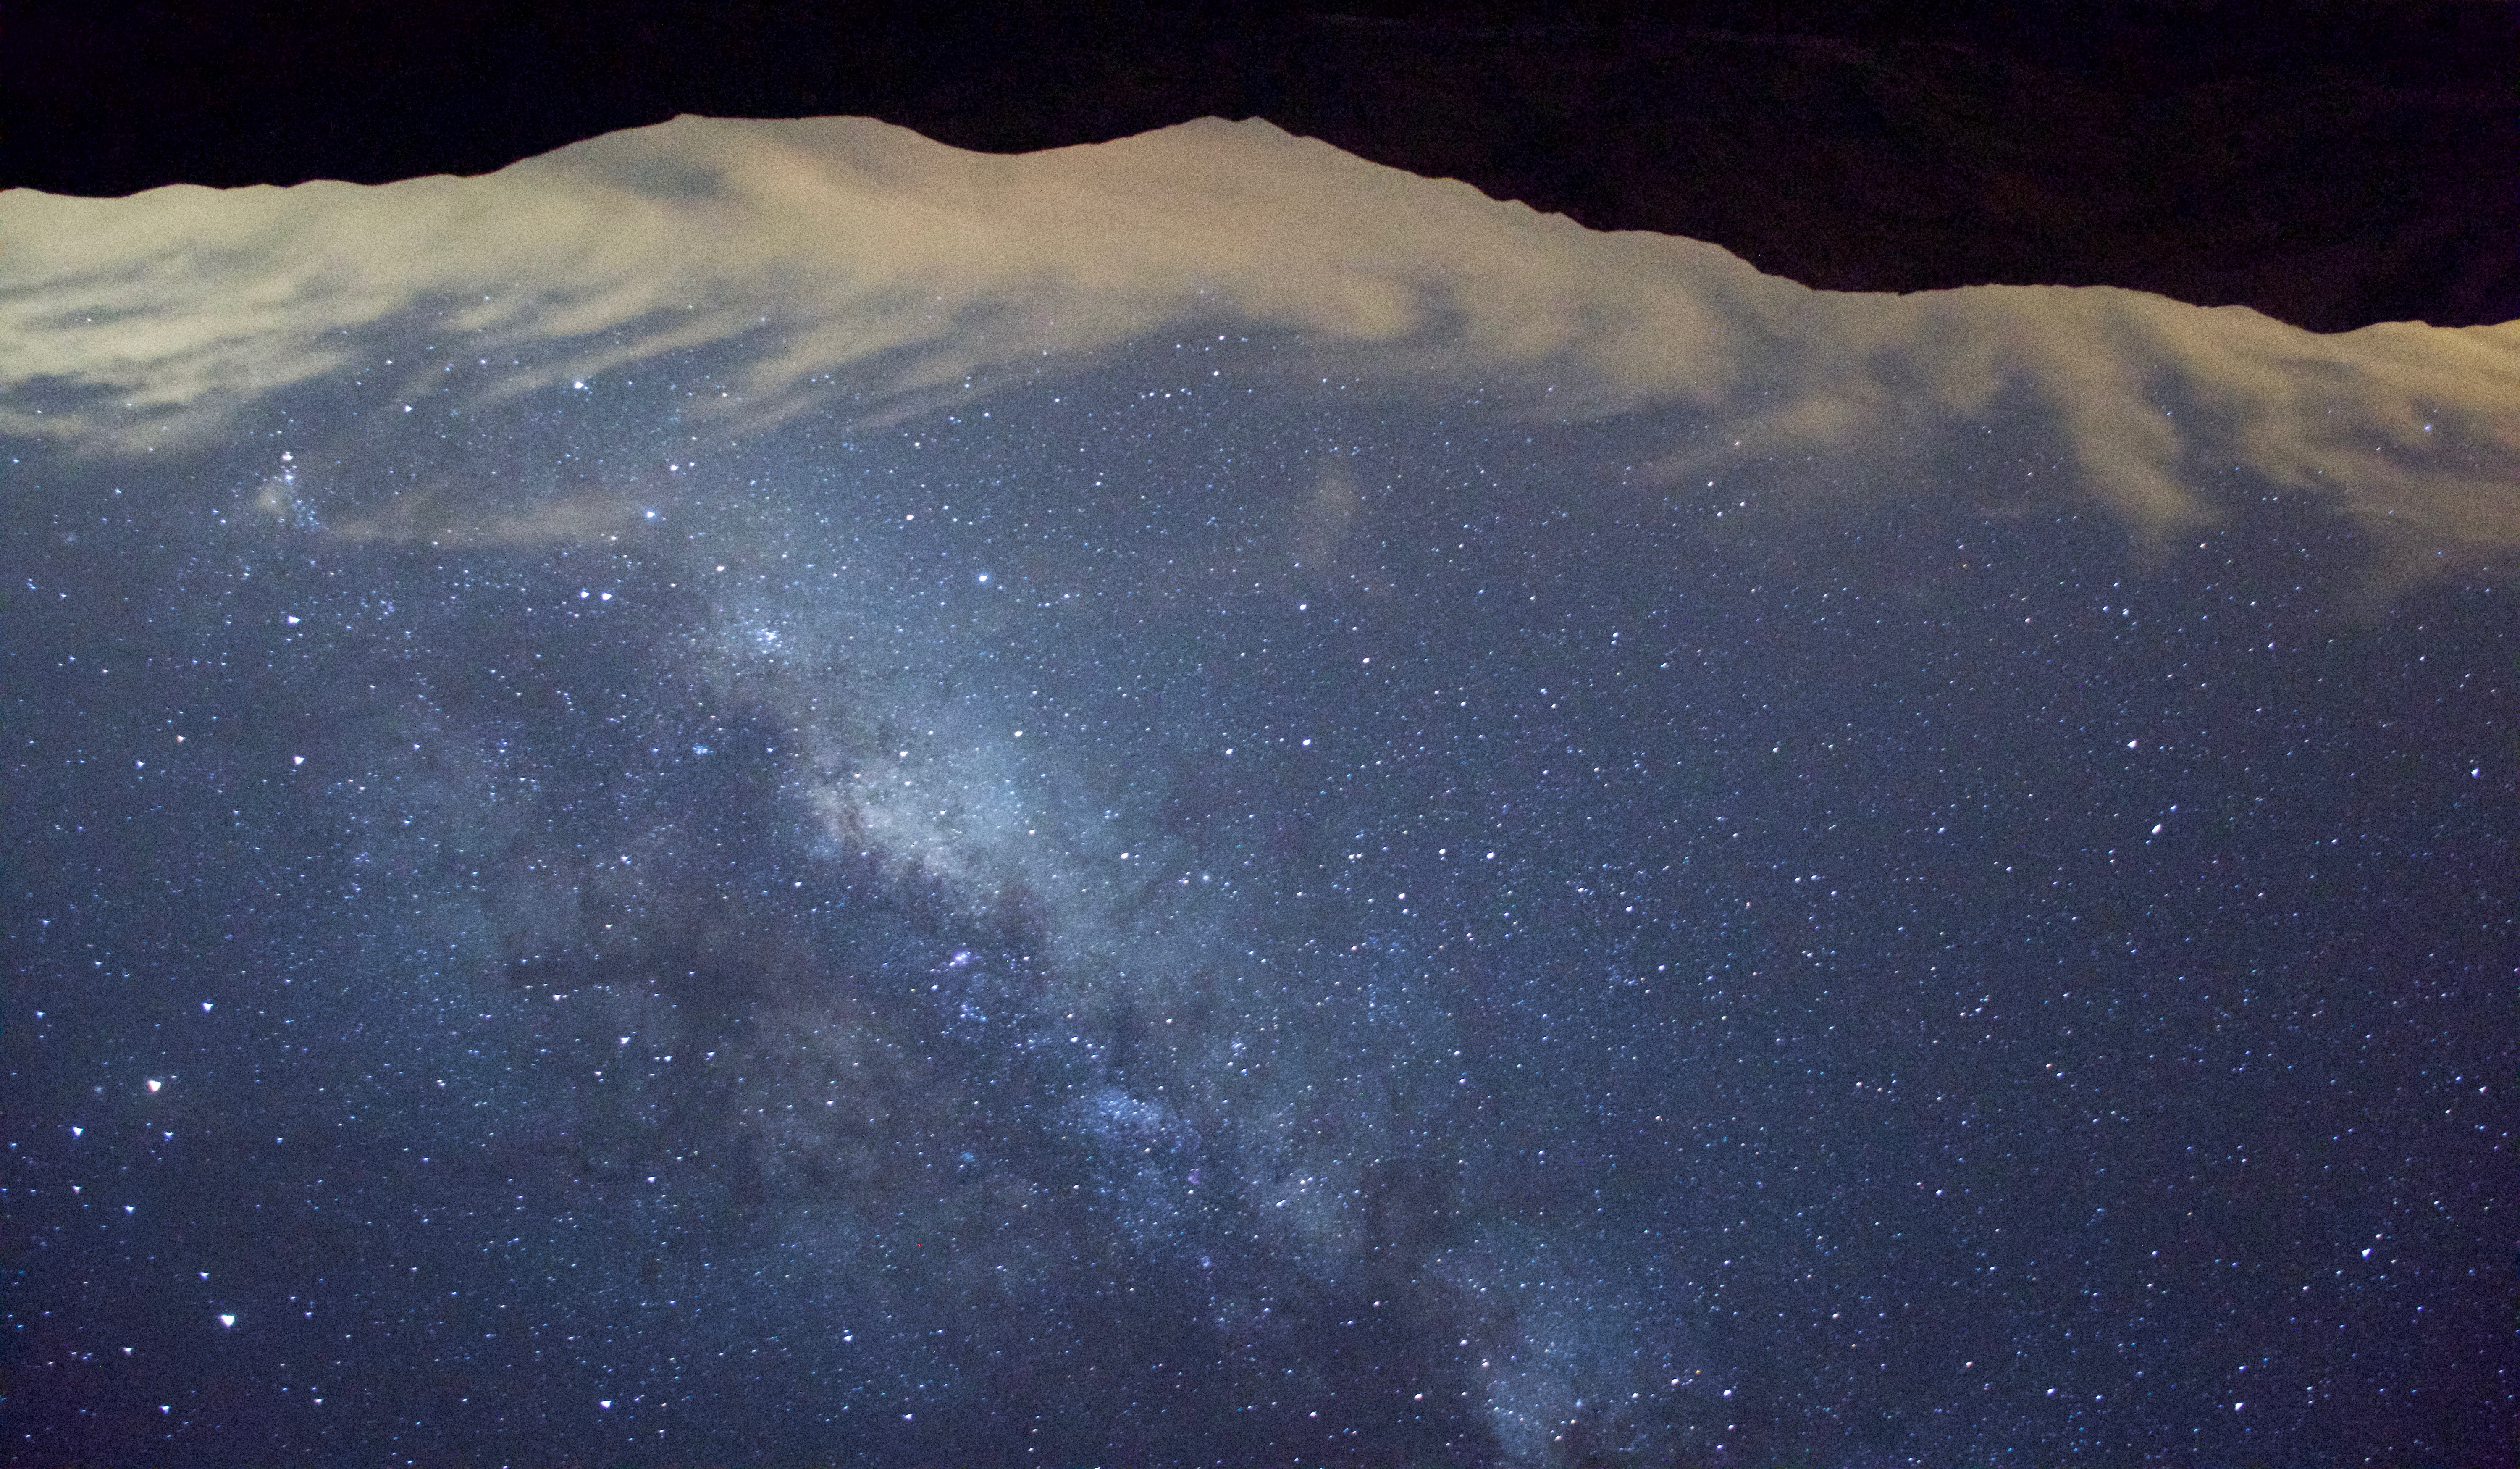
sky, atmosphere, space, outer space, astronomy, astronomical object, atmosphere of earth